Mikhail Botvinnik

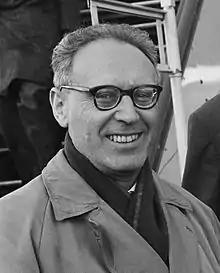
Botvinnik in 1962

Mikhail Moiseyevich Botvinnik (– May 5, 1995) was a Soviet and Russian chess grandmaster who held five world titles in three different reigns. The sixth World Chess Champion, he also worked as an electrical engineer and computer scientist and was a pioneer in computer chess. He also had a mathematics degree (honorary).